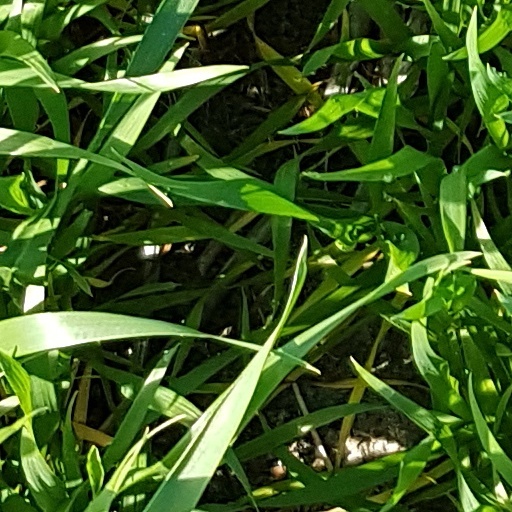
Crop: wheat